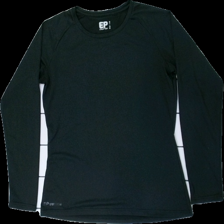
View: front
Type: Top
Category: Ladies
Brand: Not in the list
Brand text on label: EP Collection
Colors: Black
Material: 79% poly, 21% acry
Cut: Tight, C-collar
Size: 40
Price range: <50
Recommended usage: Export
Description: Black top from EP Collection, size 40. Poor condition.
Comment: "Fuzz" all over the clothing.